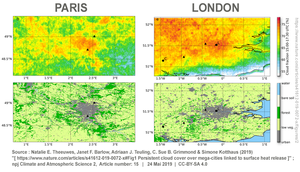
Nébulosité artificielle urbaine induite par le réchauffement urbain (bulle chaleur) et la pollution particulier, pour Paris et London 2019, d'après une étude publiée en 2019 (Natalie E. Theeuwes, Janet F. Barlow, Adriaan J. Teuling, C. Sue B. Grimmond &amp
Un nuage anthropogénique, ou encore « homogenitus » selon l'Atlas international des nuages de 2017, est un nuage dont la formation et/ou la persistance sont artificiellement induites par les activités humaines.